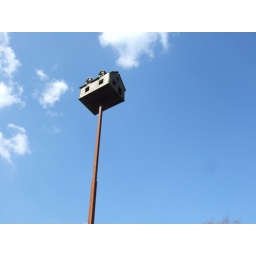
A house in the sky